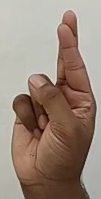
ASL sign: R